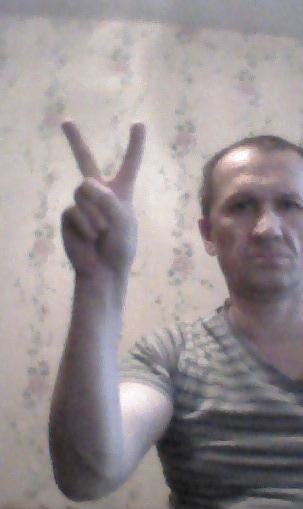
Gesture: peace